Water supply and sanitation in Senegal

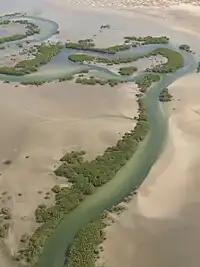

Senegal's climate is tropical, with well-defined dry and humid seasons. Dakar's annual rainfall of about falls between June and October. The mean annual precipitation ranges from per year in the north to per year in the south. Interior temperatures are much higher than they are along the coast.